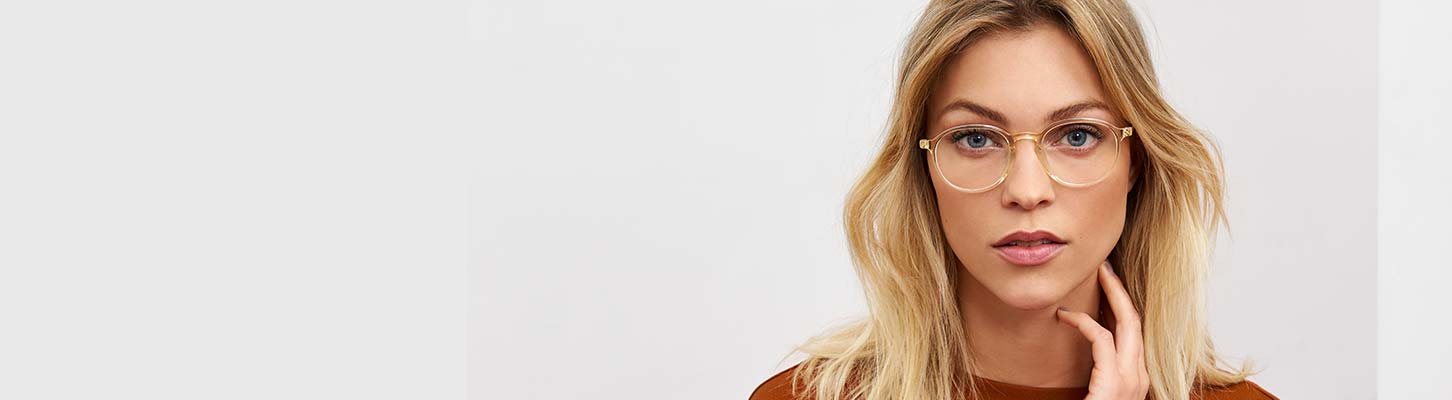
Gender: women